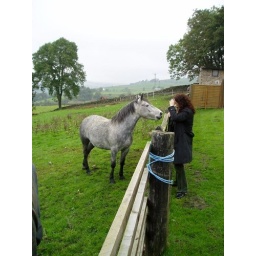
Feeding the pony in the field below the cottage.